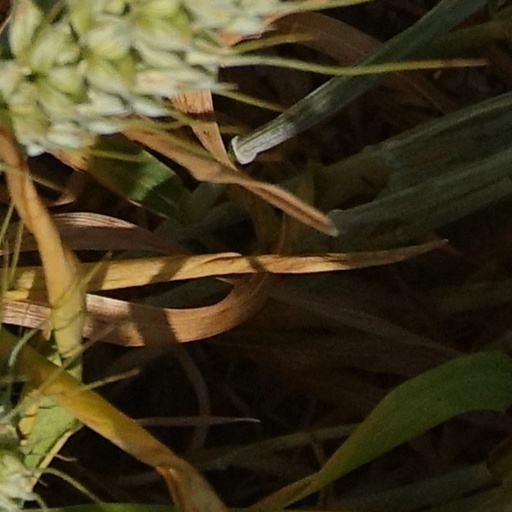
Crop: wheat